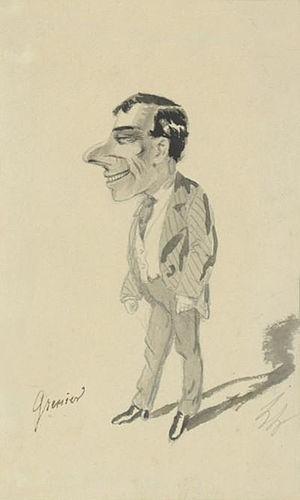
Pierre-Eugène Grenier est un comédien et chanteur français né le 5 mai 1833 à Moulins et mort à Paris le 14 janvier 1875.